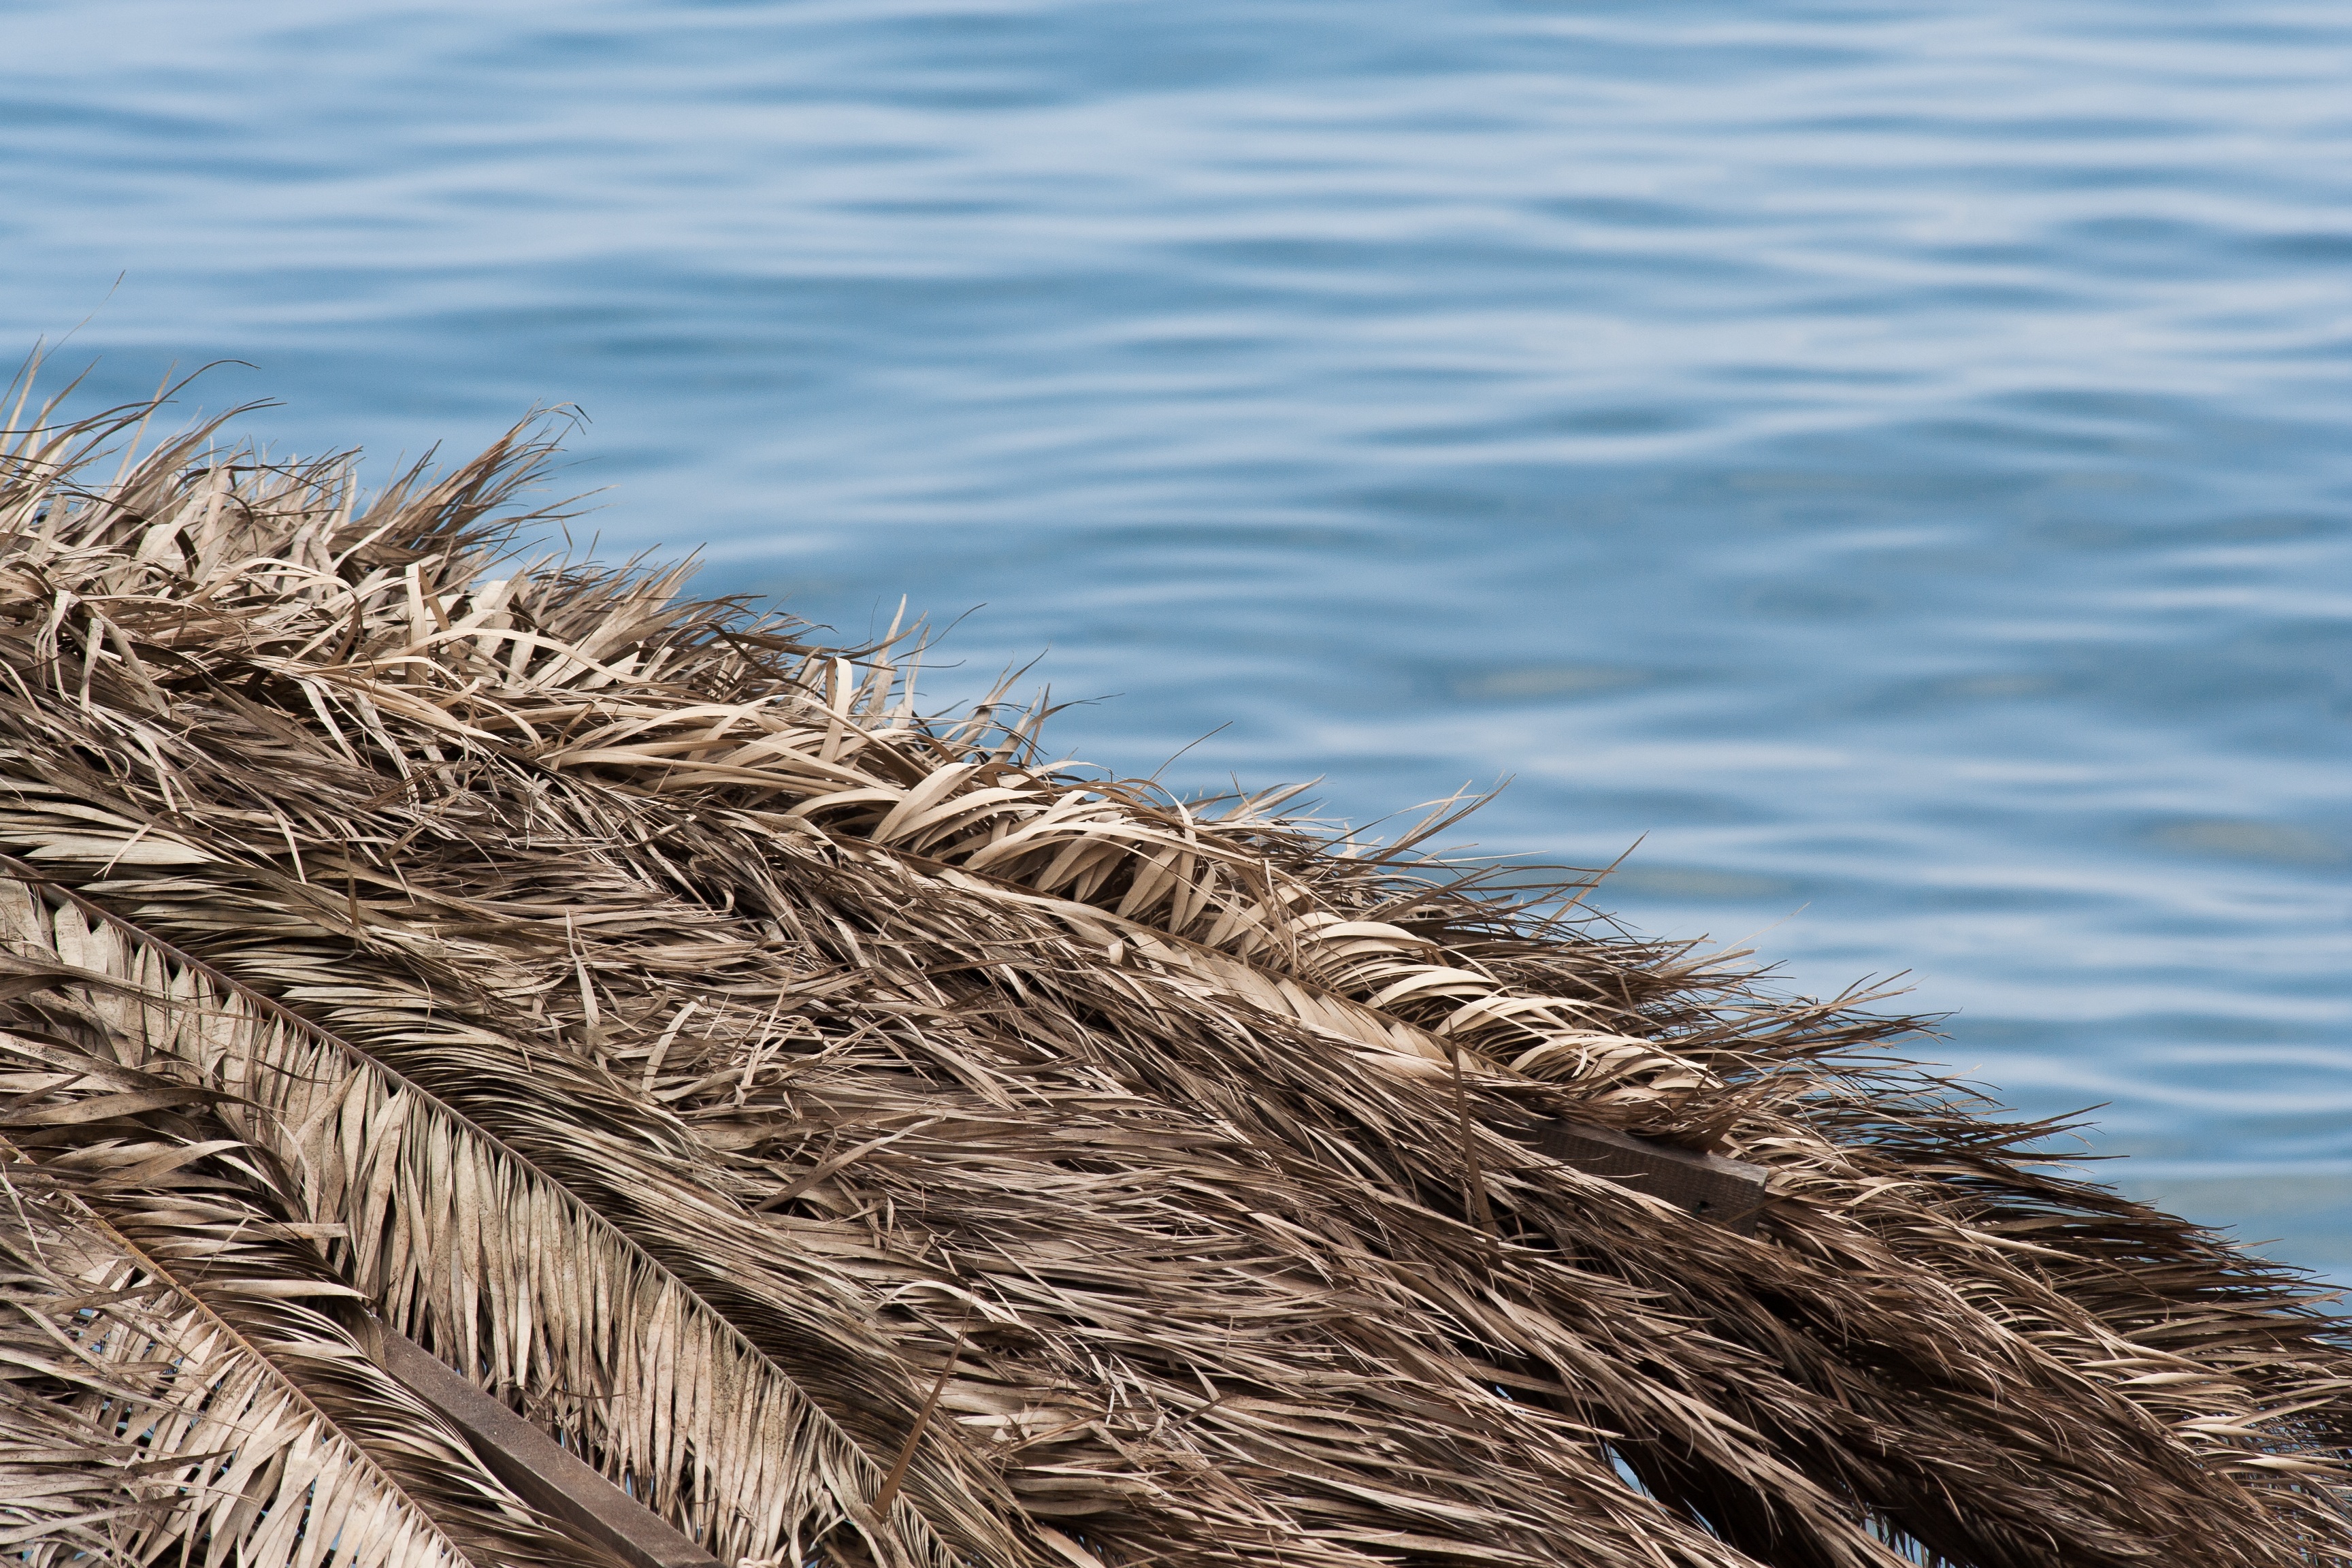
sea, palma, holiday, blue, onda, roof, summer, beach, shadow, beach umbrella, flashed plant